KEF

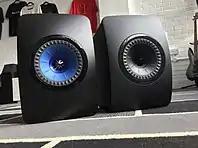

In 2011, KEF launched The BLADE. KEF engineers were briefed to design an ultimate loudspeaker without design or cost limitations. Single Apparent Source configuration technology was released and featured in The BLADE. In 2012, KEF launched a new classic LS50 as a 50th anniversary product. LS50 took the original LS3/5a studio monitor concept and brought it to the living room. In 2017, KEF introduced the first wireless HiFi speakers, the LS50 Wireless. In the following years, KEF introduced a number of wireless products, including the EGG wireless speakers, MUO portable speakers, M Series headphones; and the collaboration with Porsche Design produced the Gravity One portable speakers, Motion One earphones, and Space One wireless headphones.